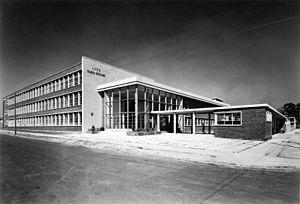
Olivier Verdun est un philosophe, essayiste et poète français né le 3 décembre 1965 à Chambéry.